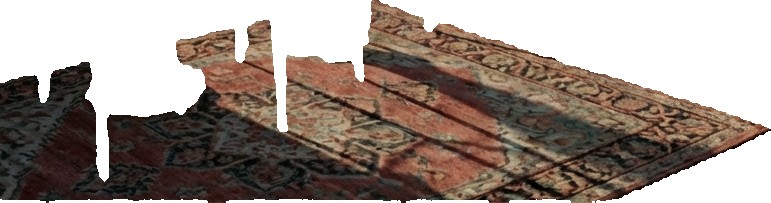
Surface category: rug